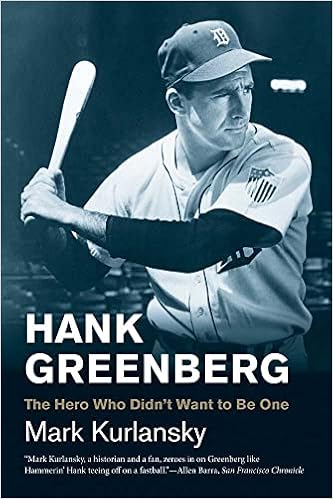
Hank Greenberg: The Hero Who Didn't Want to Be One (Jewish Lives)
Category: Books
Review "Mark Kurlansky, a historian and a fan, zeroes in on Greenberg like Hammerin' Hank teeing off on a fastball."—Allen Barra, San Francisco Chronicle -- Allen Barra ― San Francisco Chronicle “Always winning. . . . Kurlansky adroitly weaves the reluctance with which Greenberg wore this symbolic tallit throughout his life.”— New York Times Book Review -- Bill Scheft ― New York Times Book Review "The prolific Kurlansky has outdone himself."—Jan Gardner, Boston Sunday Globe -- Jan Gardner ― Boston Sunday Globe "A graceful appreciation."—Bob Minzesheimer, USA Today -- Bob Minzesheimer ― USA Today Book Description New York Times best-selling author Mark Kurlansky delivers the compelling life story of Hank Greenberg, the first Jewish player elected into the Baseball Hall of Fame. About the Author Mark Kurlansky has written, edited, or contributed to twenty books, which have been translated into twenty-five languages and won numerous prizes. His previous books Cod, Salt, 1968 , and The Food of a Younger Land were all New York Times best-sellers.
Features: The remarkable life story of the first Jewish superstar athlete, by | New York Times | best-selling author Mark Kurlansky | One of the reasons baseball fans so love the sport is that it involves certain physical acts of beauty. And one of the most beautiful sights in the history of baseball was Hank Greenberg's swing. His calmly poised body seemed to have some special set of springs with a trigger release that snapped his arms and swept the bat through the air with the clean speed and strength of a propeller. But what is even more extraordinary than his grace and his power is that in Detroit of 1934, his swing—or its absence—became entwined with American Jewish history. Though Hank Greenberg was one of the first players to challenge Babe Ruth's single-season record of sixty home runs, it was the game Greenberg did not play for which he is best remembered. With his decision to sit out a 1934 game between his Tigers and the New York Yankees because it fell on Yom Kippur, Hank Greenberg became a hero to Jews throughout America. Yet, as Kurlansky writes, he was the quintessential secular Jew, and to celebrate him for his loyalty to religious observance is to ignore who this man was. | In | Hank Greenberg | Mark Kurlansky explores the truth behind the slugger's legend: his Bronx boyhood, his spectacular discipline as an aspiring ballplayer, the complexity of his decision not to play on Yom Kippur, and the cultural context of virulent anti-Semitism in which his career played out. | What Kurlansky discovers is a man of immense dignity and restraint with a passion for sport who became a great reader—a man, too, who was an inspiration to the young Jackie Robinson, who said, "Class tells. It sticks out all over Mr. Greenberg."